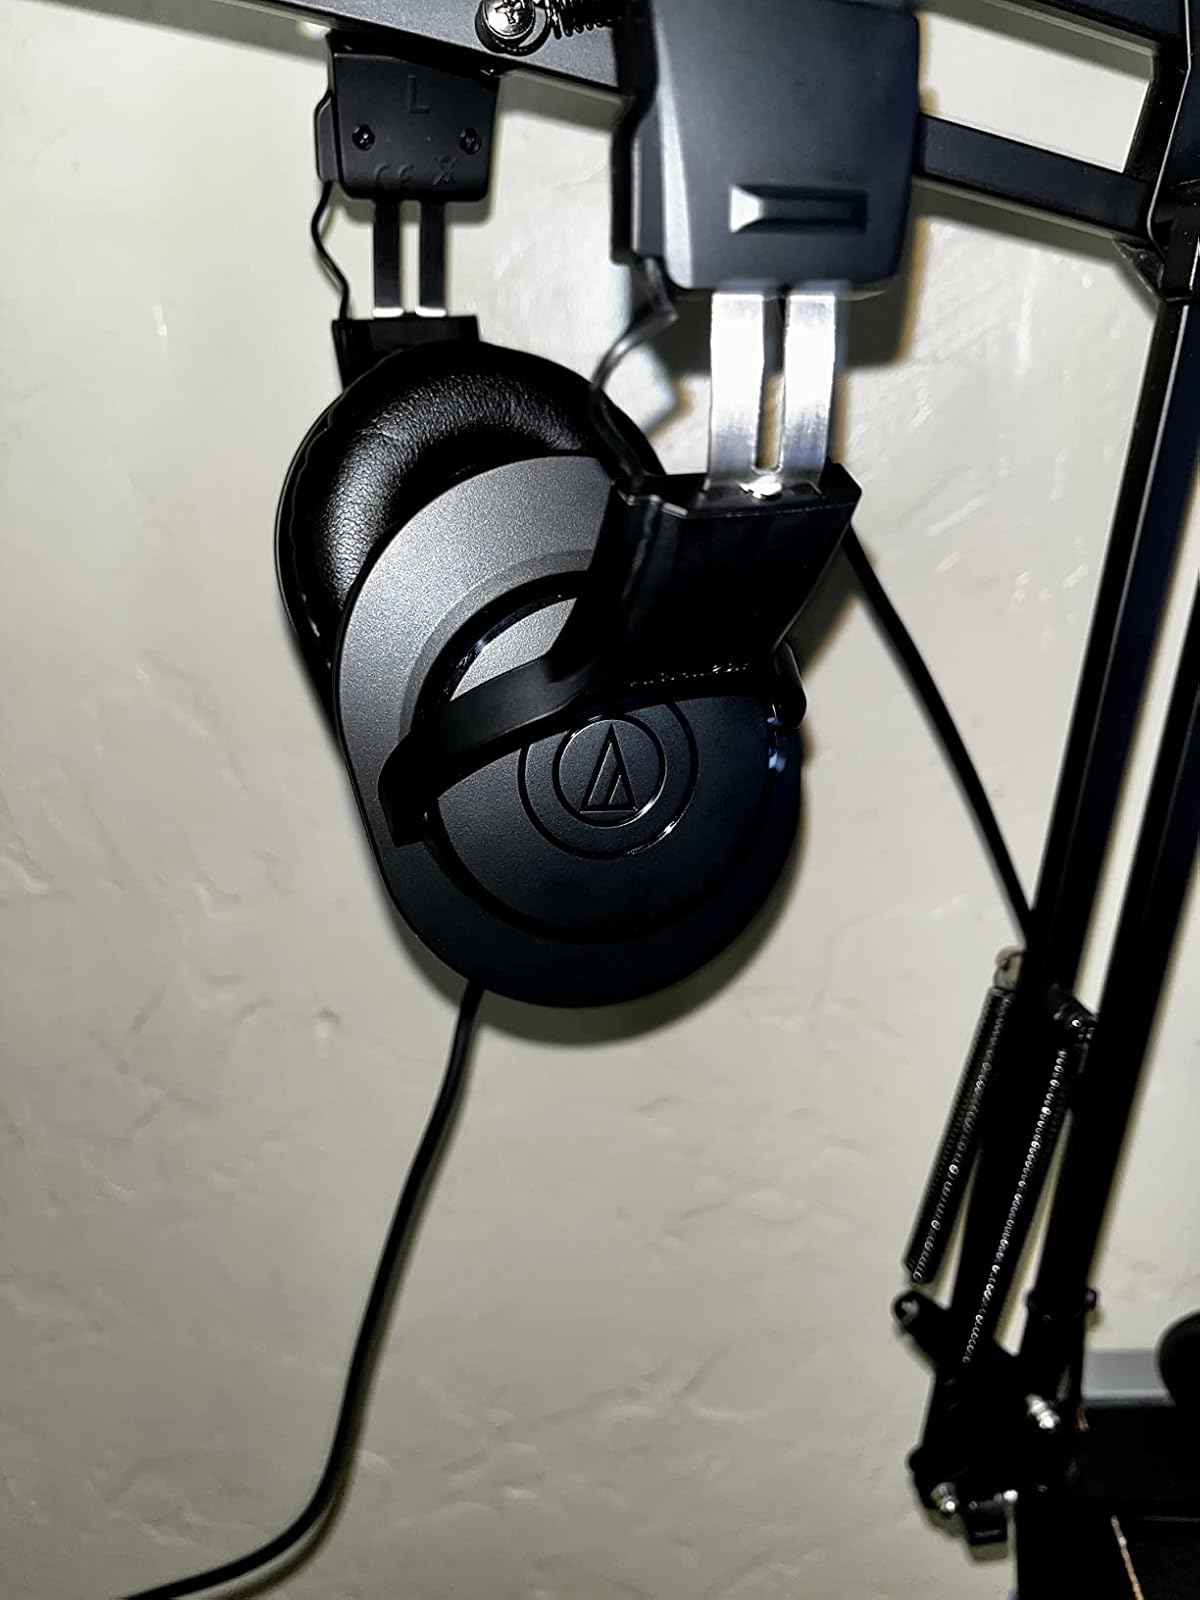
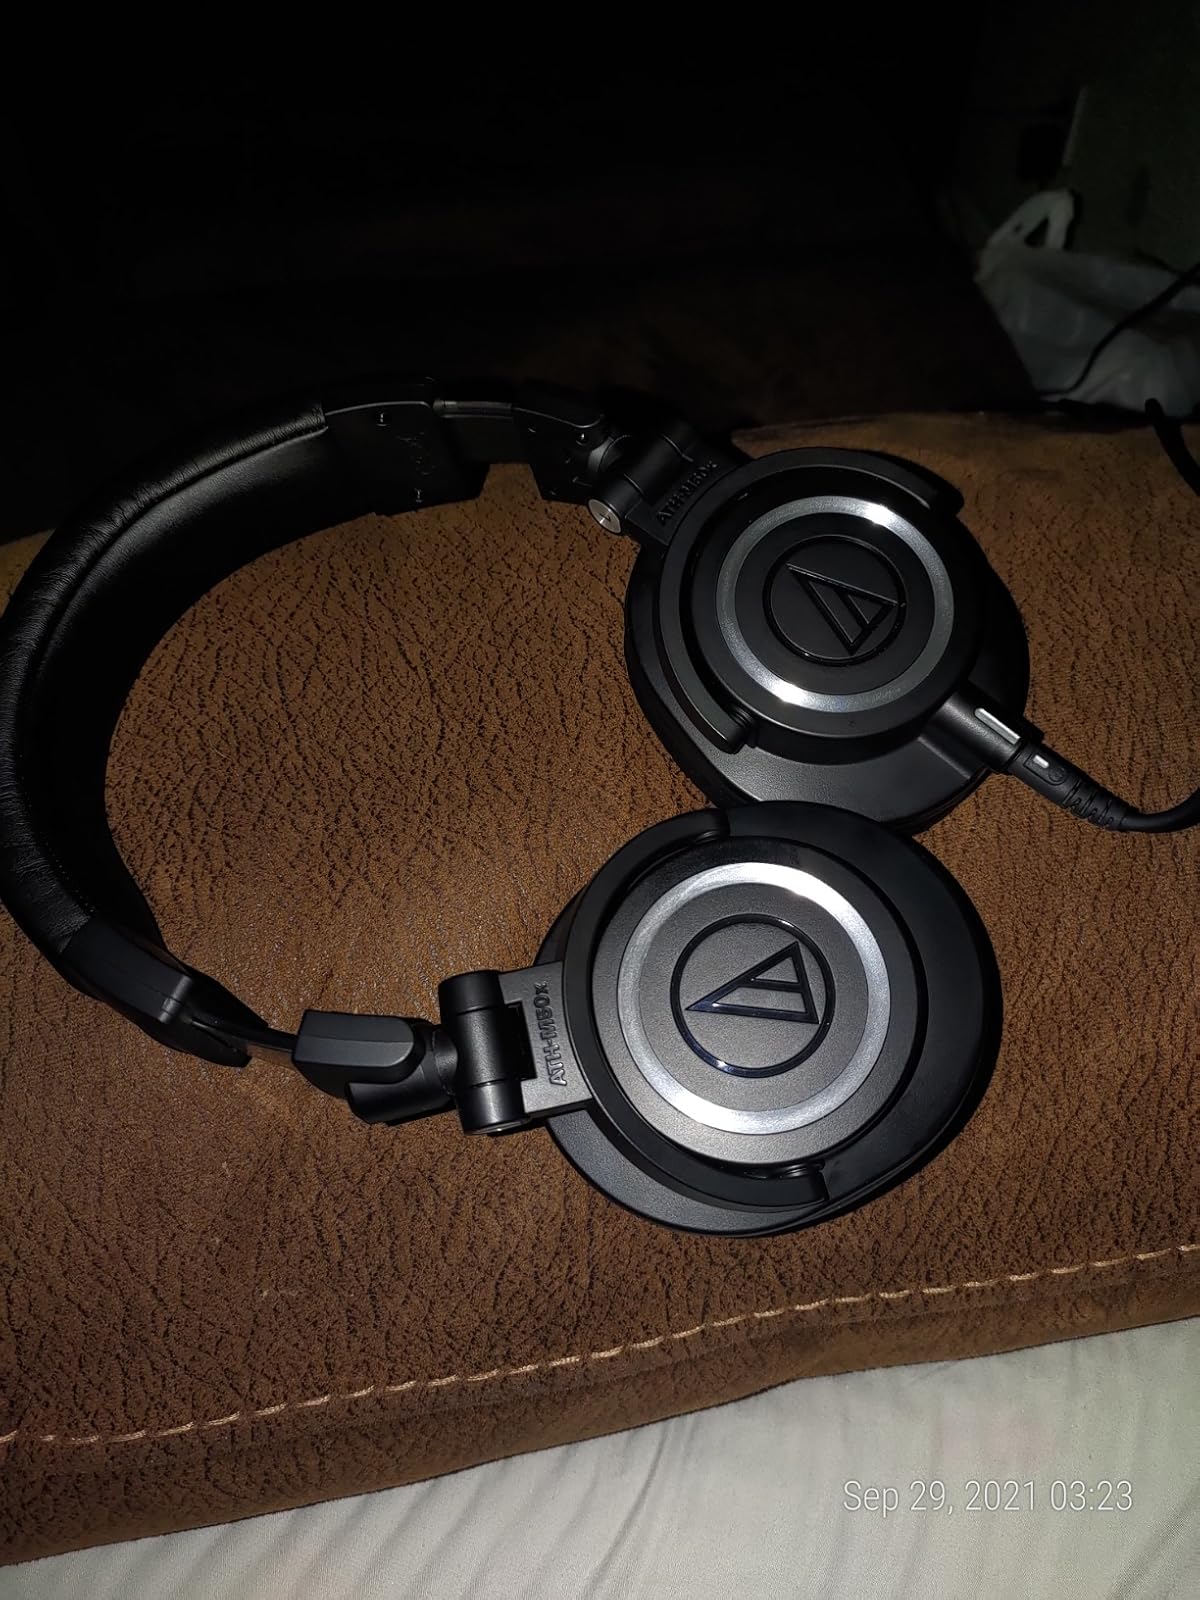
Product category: headphones
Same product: no